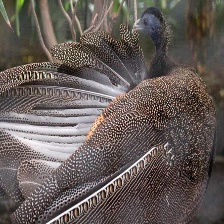
Species: BORNEAN PHEASANT
Scientific name: POLYPLECTRON SCHLEIERMACHERI